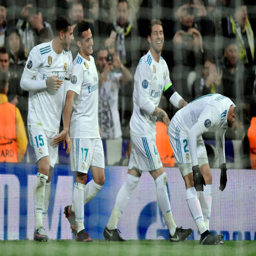
midfielder celebrates a goal with teammates during football team vs football team .